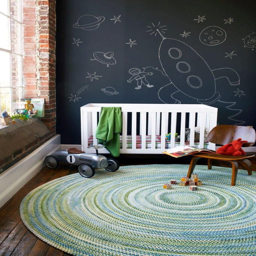
complete you child 's room with a cute and fun rug .